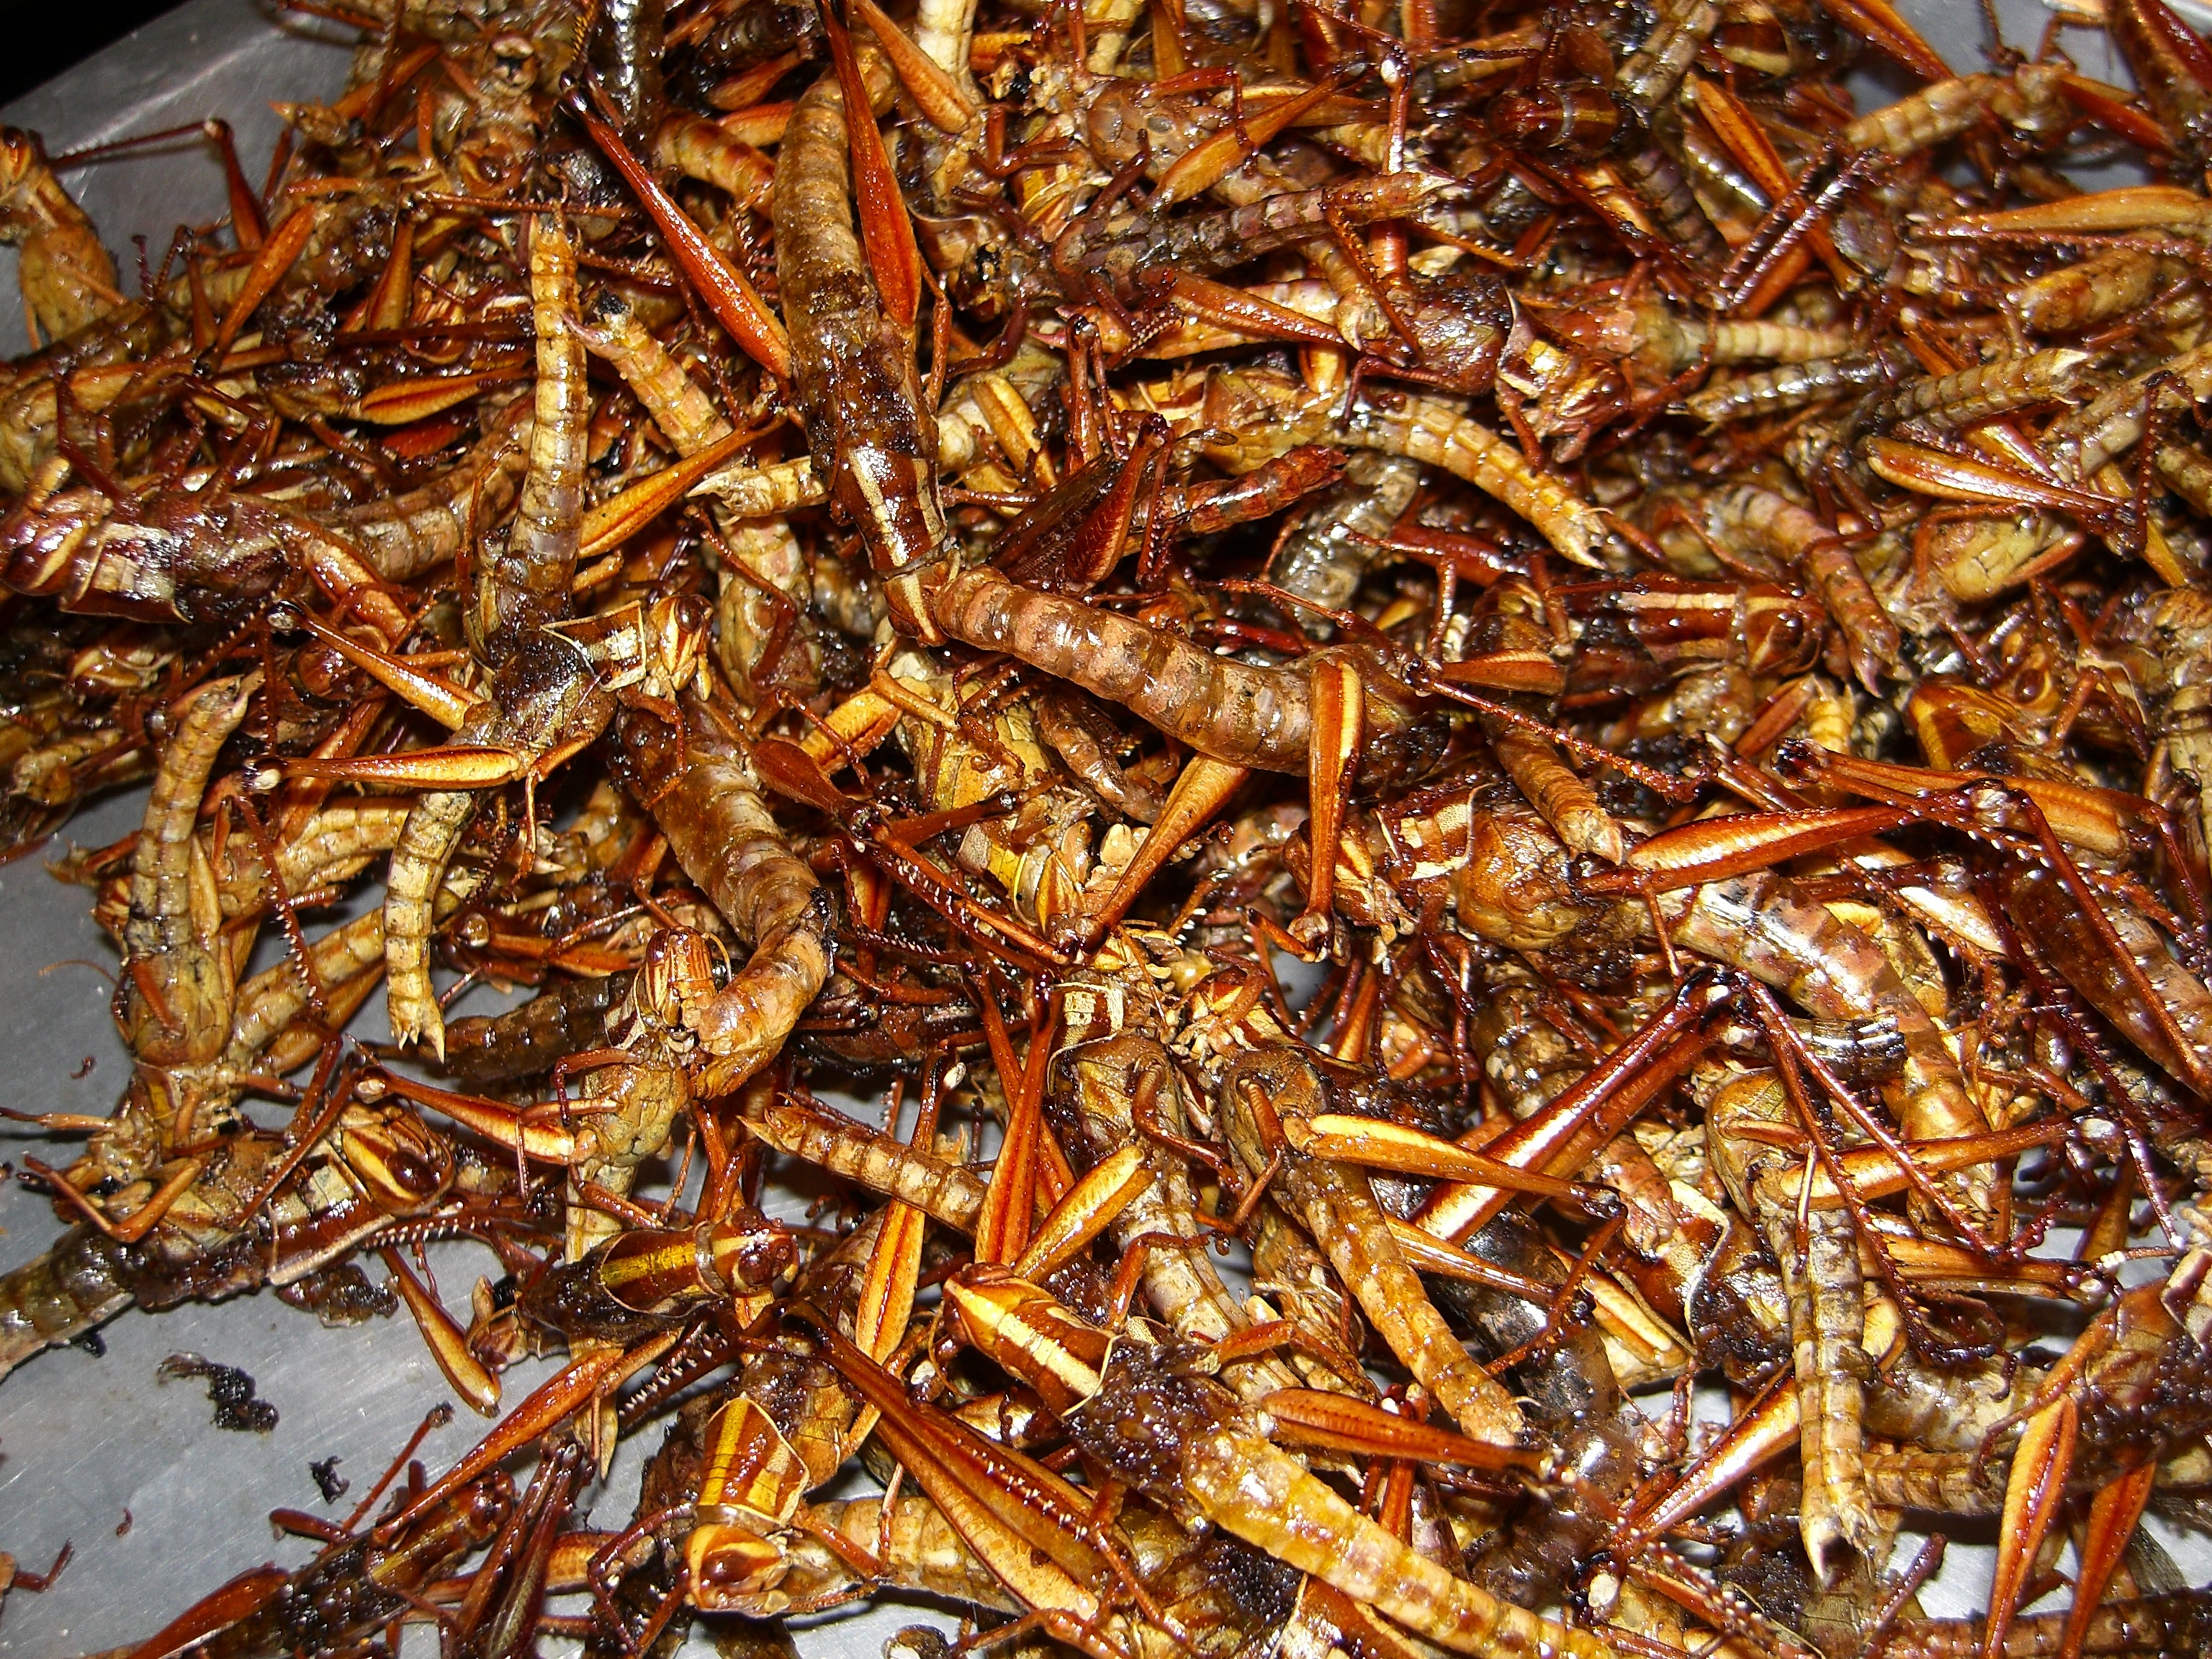
dish, food, insect, eat, thailand, invertebrate, dianhong, grilled insects, chapulines